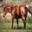
Label: horse